Ivar Arosenius

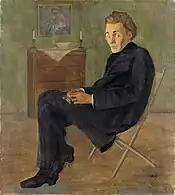
Portrait of Gerhard Henning

He eventually went to Stockholm and had a major showing at the Konstnärshuset. Soon after, he married Ida Adler and they settled in Åby, a small village near Kolmården Forest. They had a daughter that same year. It was then that he began contributing cartoons and drawings to "" and "Söndags-Nisse", both humor magazines. Hasse Zetterström, the editor of "Söndags-Nisse", devoted an entire issue to his work in April 1907.